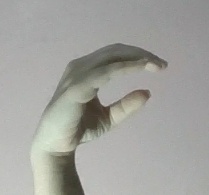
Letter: jeem